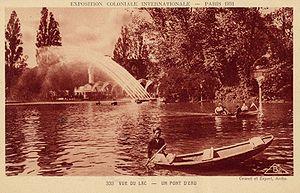
Le lac Daumesnil à l'Exposition Coloniale de Paris en 1931